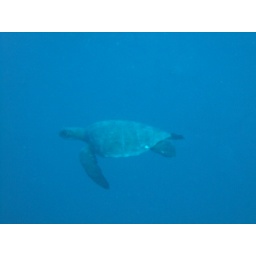
turtle in the blue